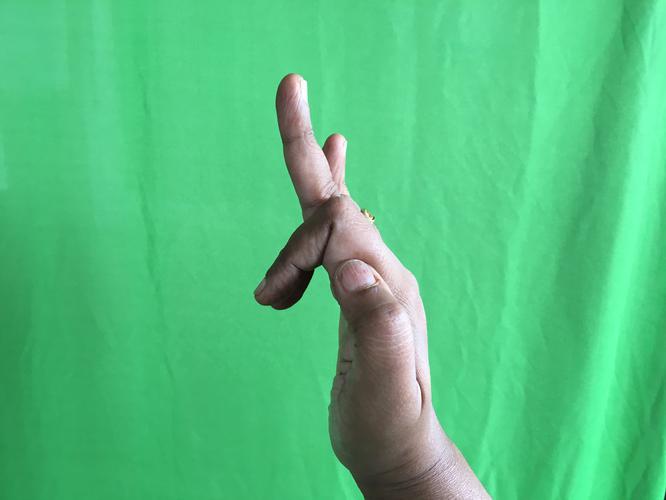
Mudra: Shukatundam
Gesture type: single_hand